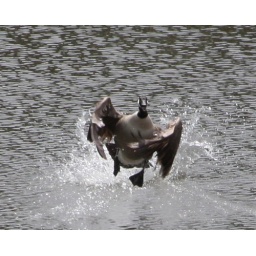
As the dog got near the water a goose came from the other side of the lake. He was making noise